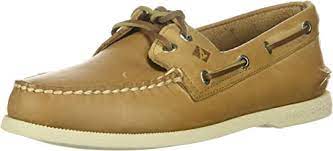
Label: Boat